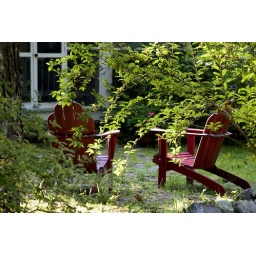
red chairs in the sun